Question: Please indicate a possible affordance area of the batting glove that can be used for holding a baseball bat
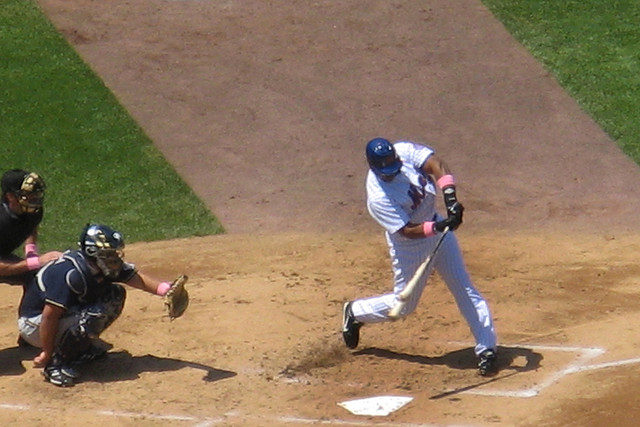
Answer: [436.5, 197.5, 467.5, 232.5]